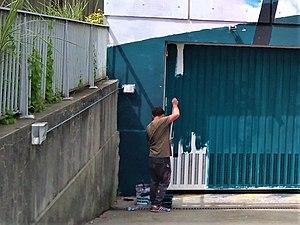
Robert Proch au festival d'art street de Grenoble Alpes
Le Grenoble Street Art Fest, modifié en 2019 sous le nom de Street Art Fest Grenoble-Alpes, est un festival d'art urbain qui se déroule, depuis l'année 2015, dans Grenoble et son agglomération, dans le département de l'Isère, en région Auvergne-Rhône-Alpes.